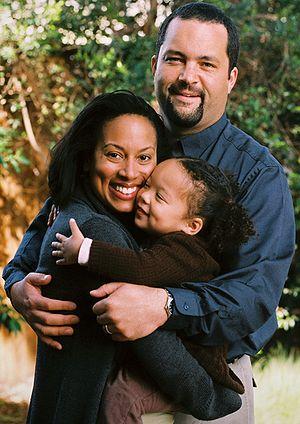
Les 28 croyances fondamentales sont un ensemble de croyances théologiques de l'Église adventiste du septième jour. Traditionnellement, les adventistes se sont opposés à la formulation d'un credo. Les 28 croyances fondamentales décrivent simplement la position officielle de l'Église adventiste. Les vœux de baptême s'y ajoutent.